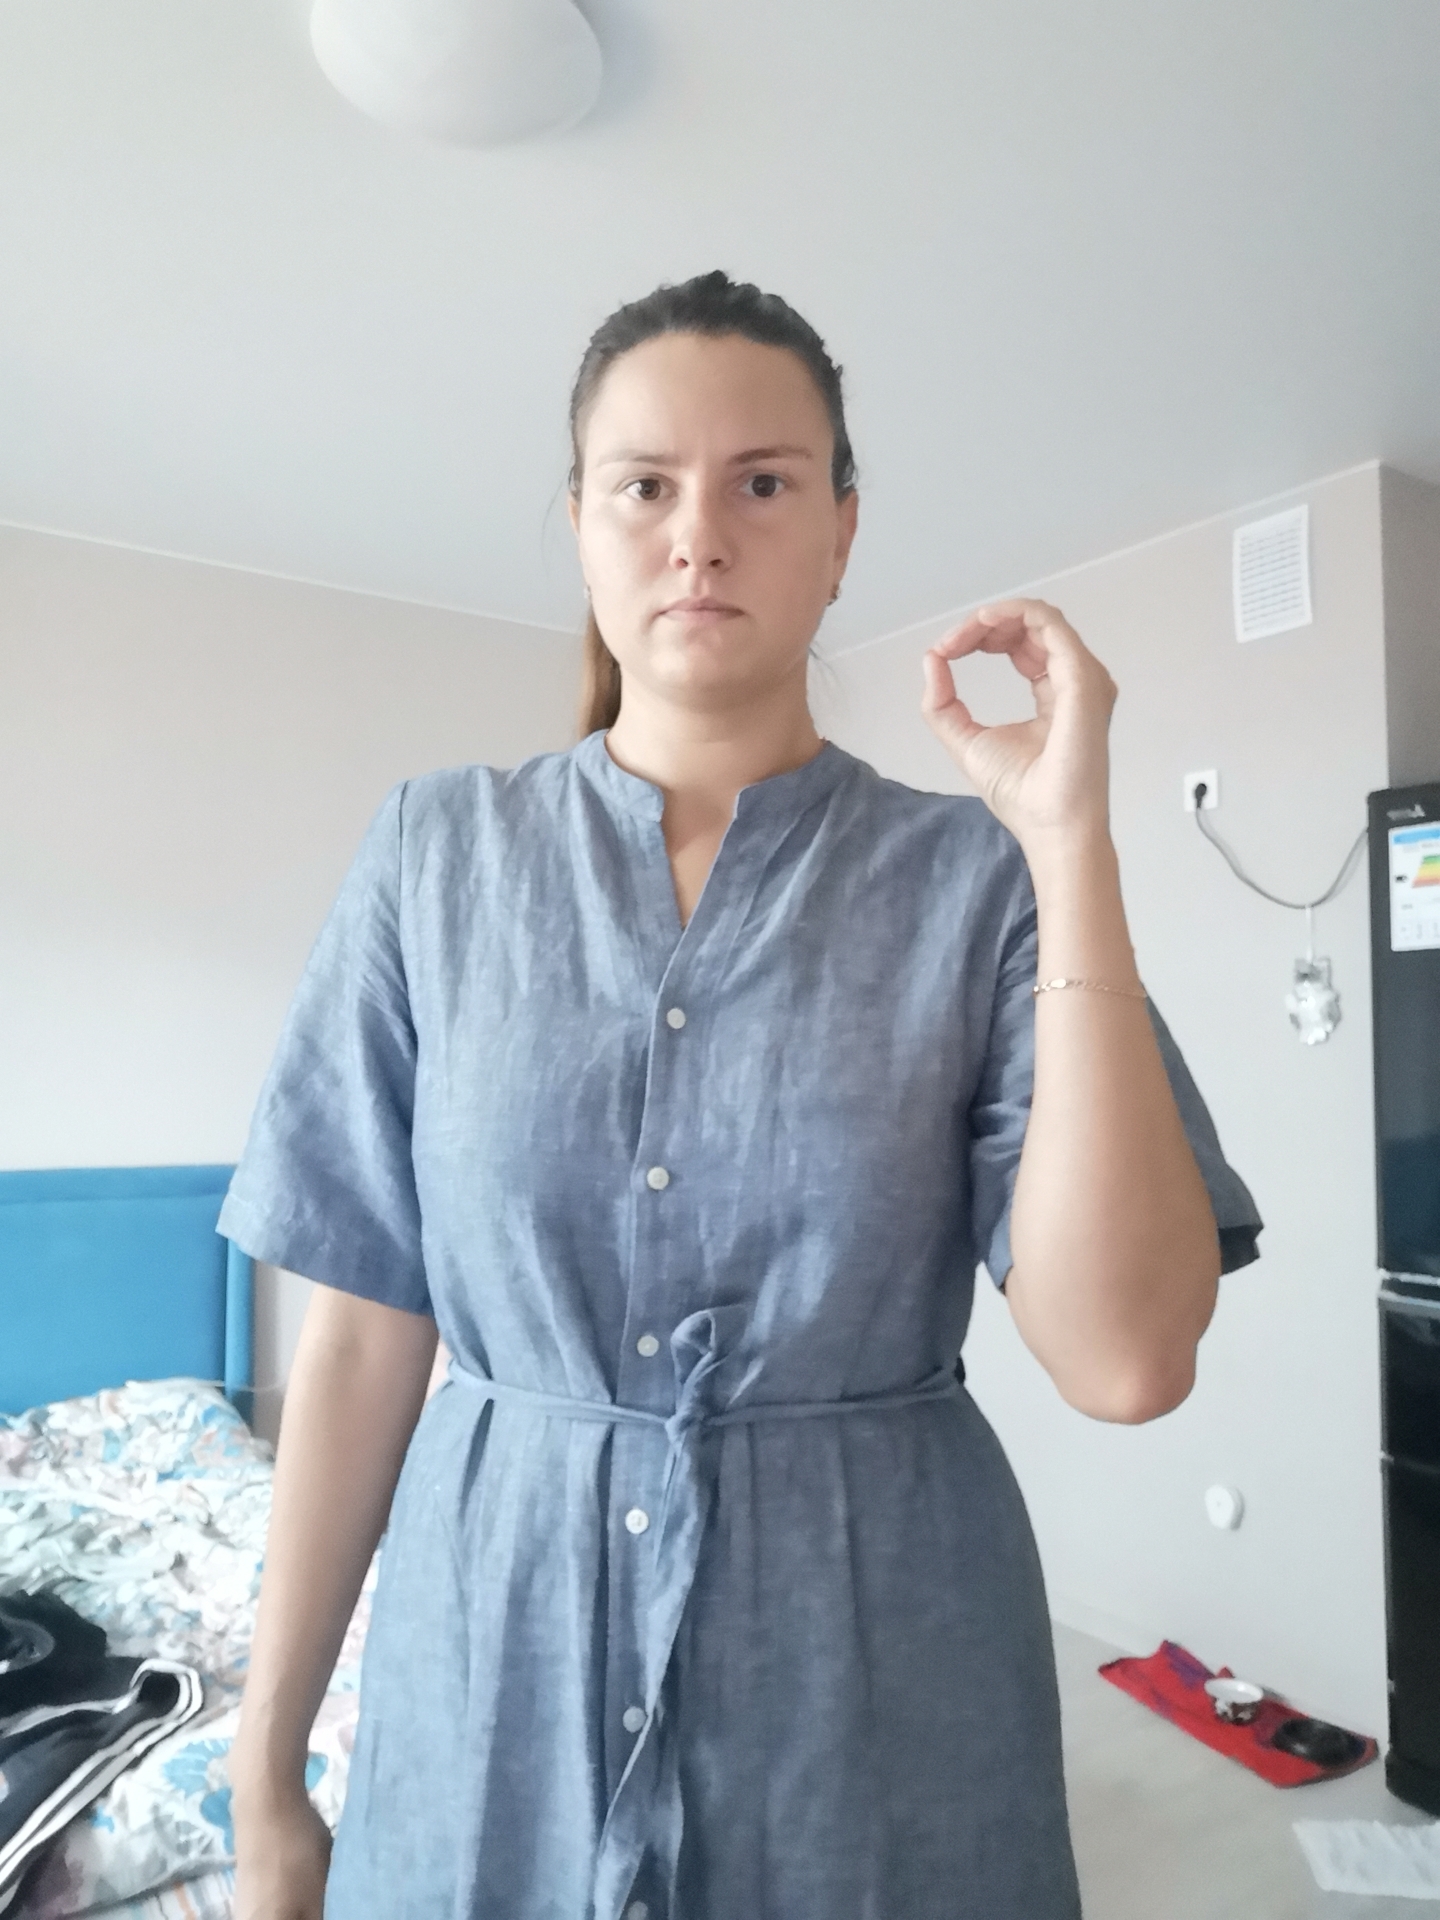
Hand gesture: grip